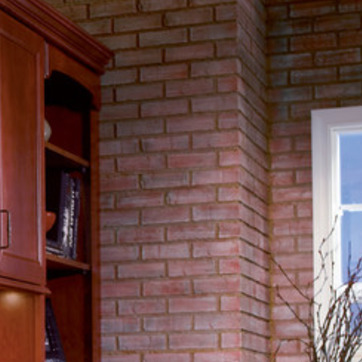
Material: brick